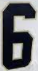
Number: 6